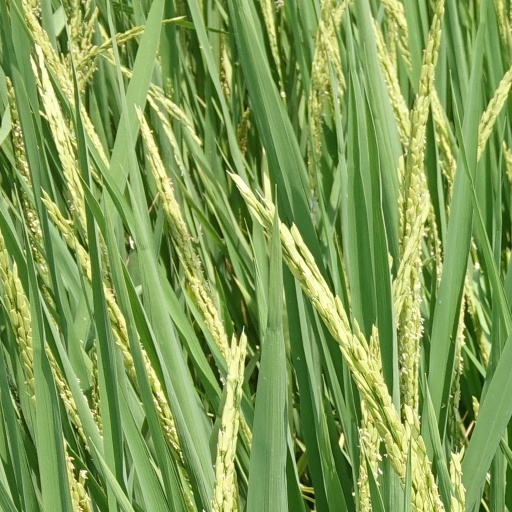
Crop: rice